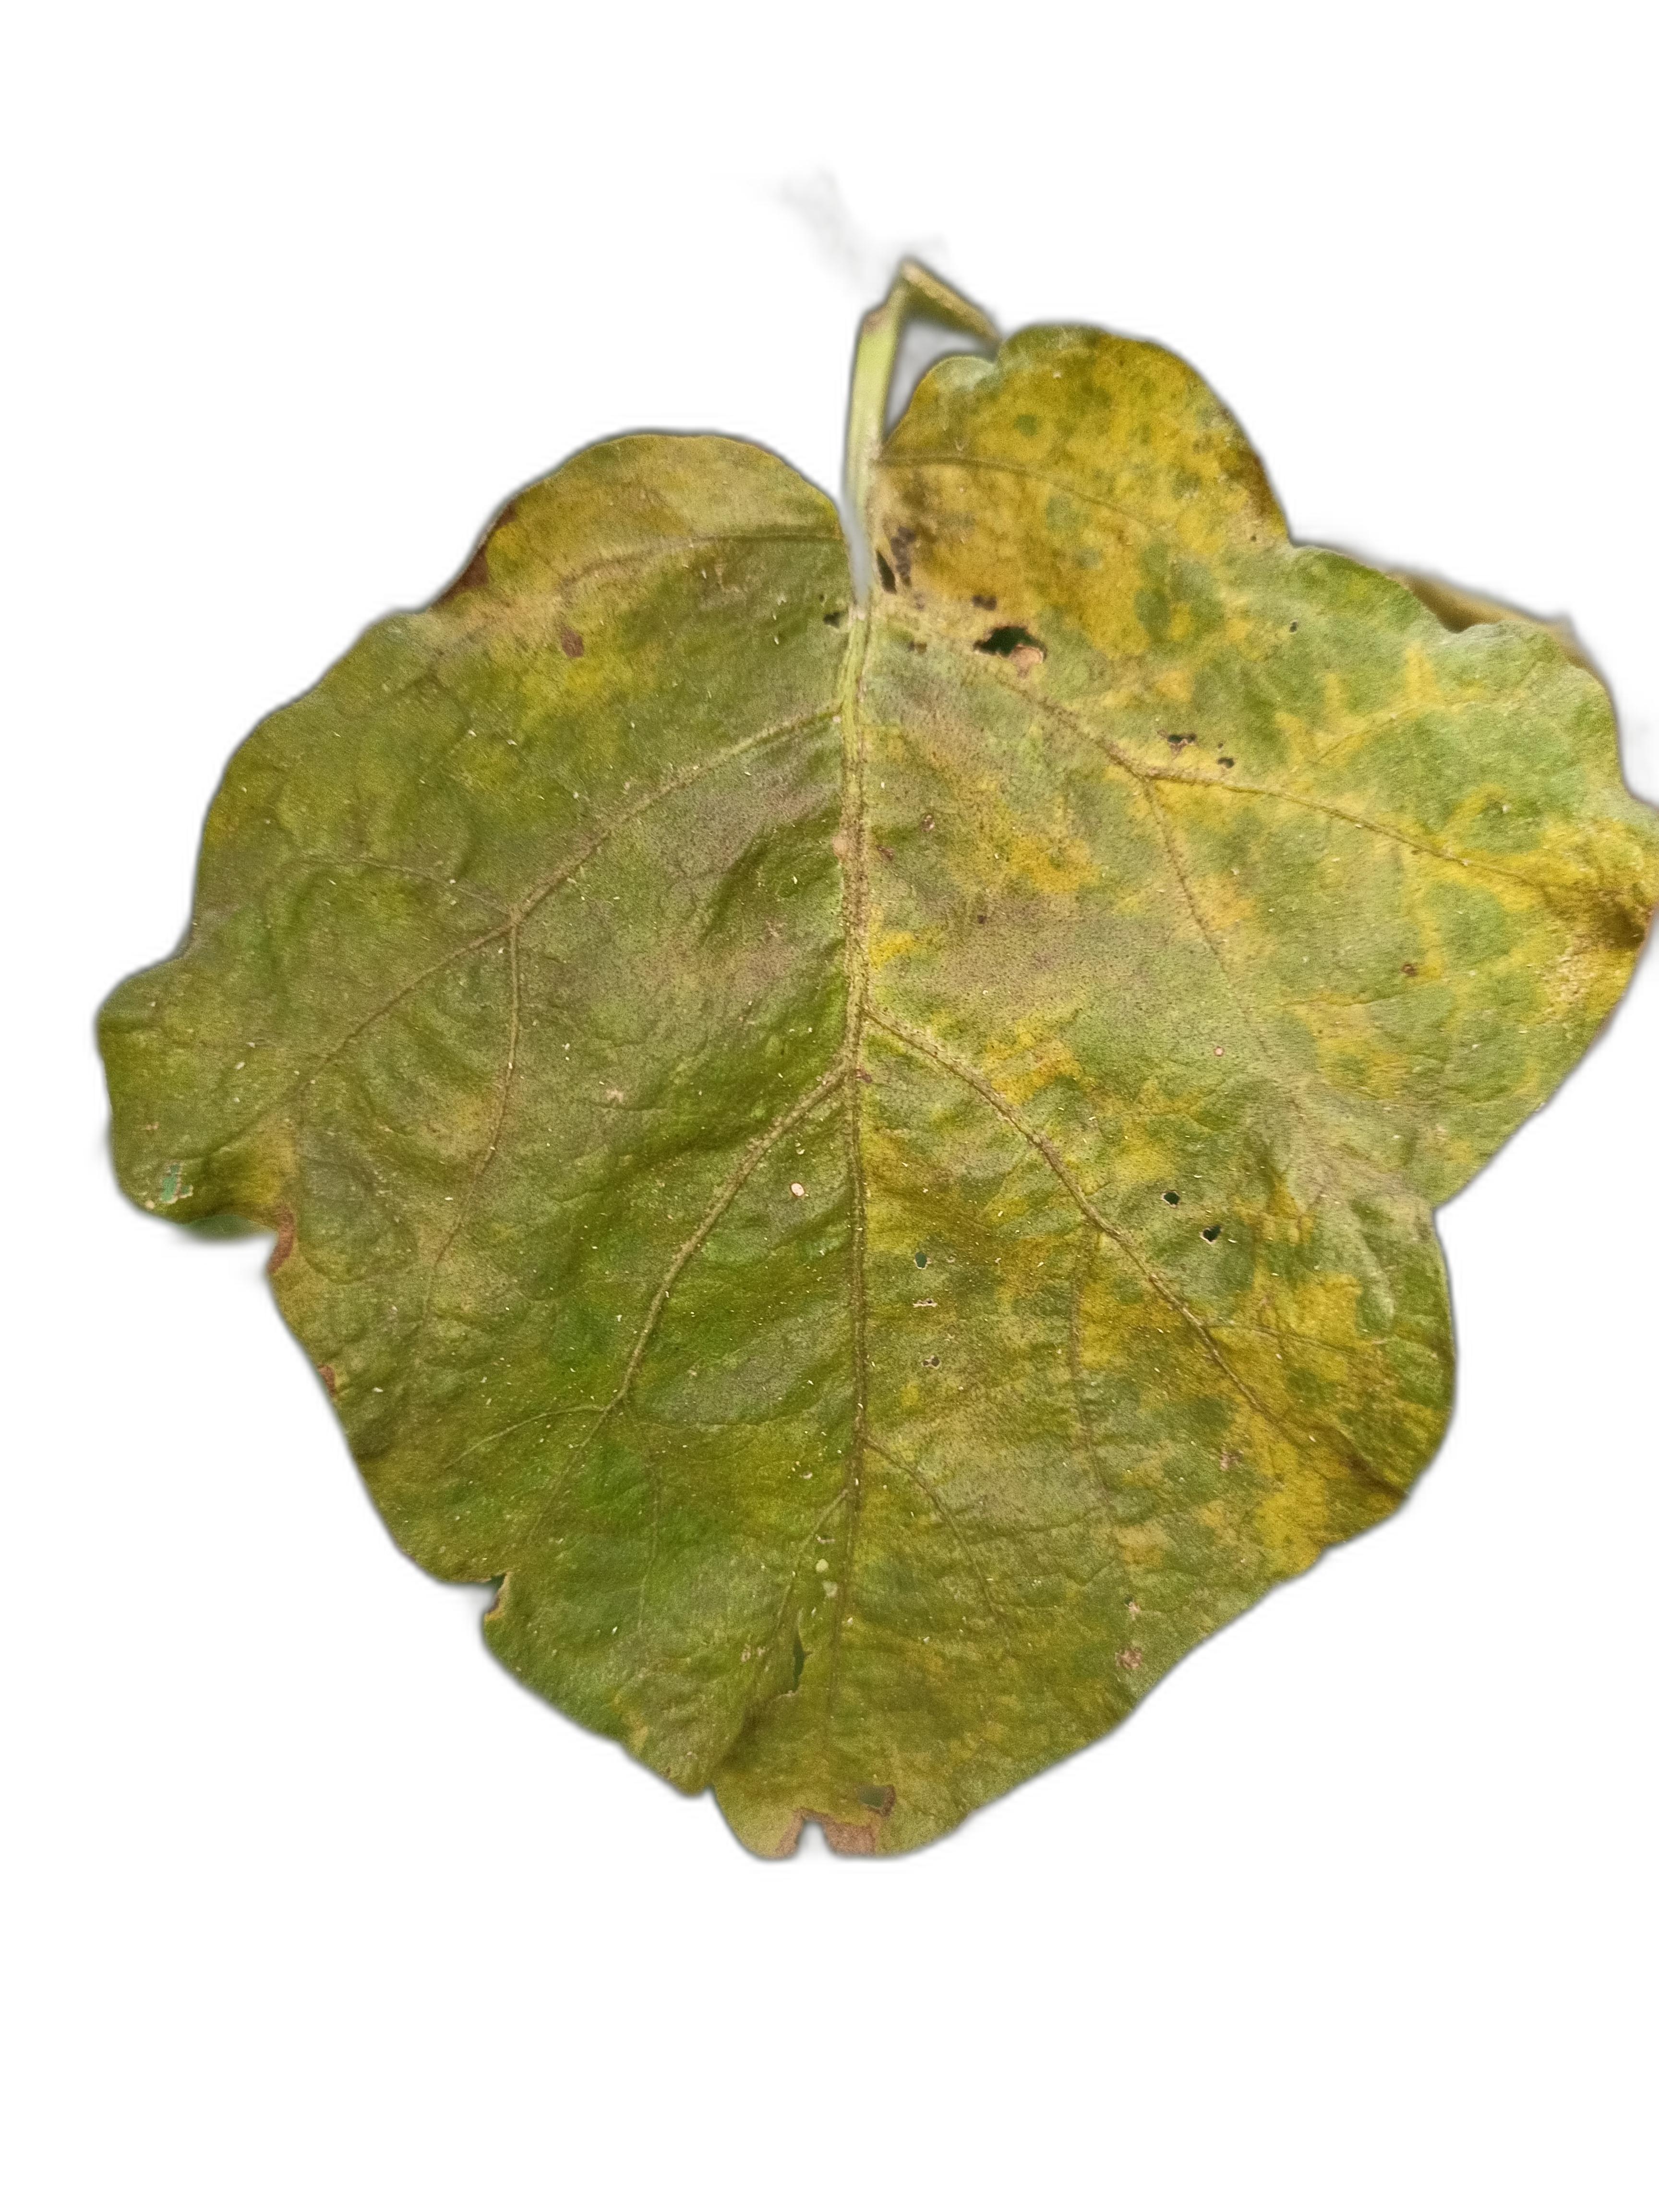
Label: Mosaic Virus Disease